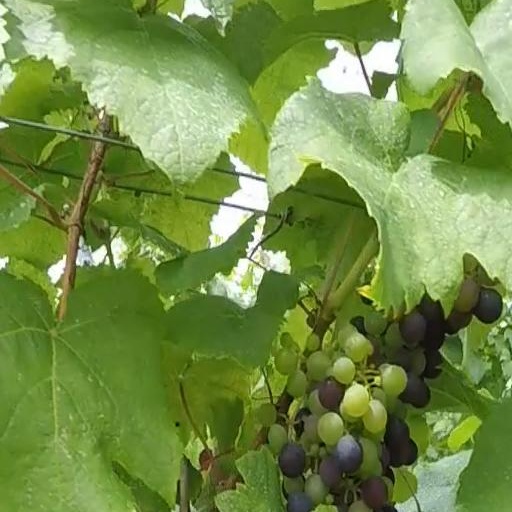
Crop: grape